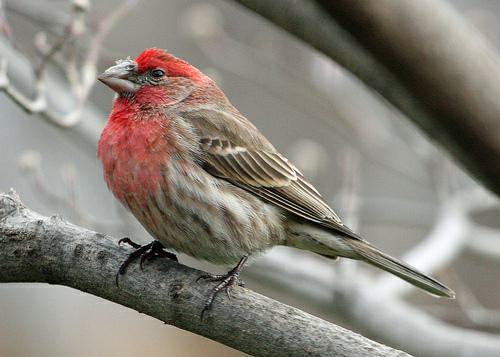
A photo of a purple finch